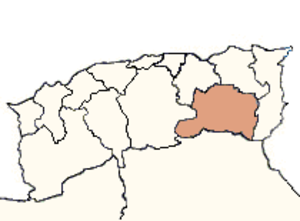
Localisation du département de Batna, 1962.
L'histoire des Aurès est liée à une partie de ce qui allait devenir l'Algérie, peuplée principalement de Chaouis. Les Aurès sont un vaste territoire comprenant une chaîne de montagnes et des plaines à l'est de l'Algérie.
Les départements et régions d'outre-mer sont des collectivités territoriales françaises soumises au régime juridique d'« assimilation législative » tel que défini par l'article 73 de la Constitution de la Cinquième République.
Le département de Batna est un département français d'Algérie entre 1957 et 1962.